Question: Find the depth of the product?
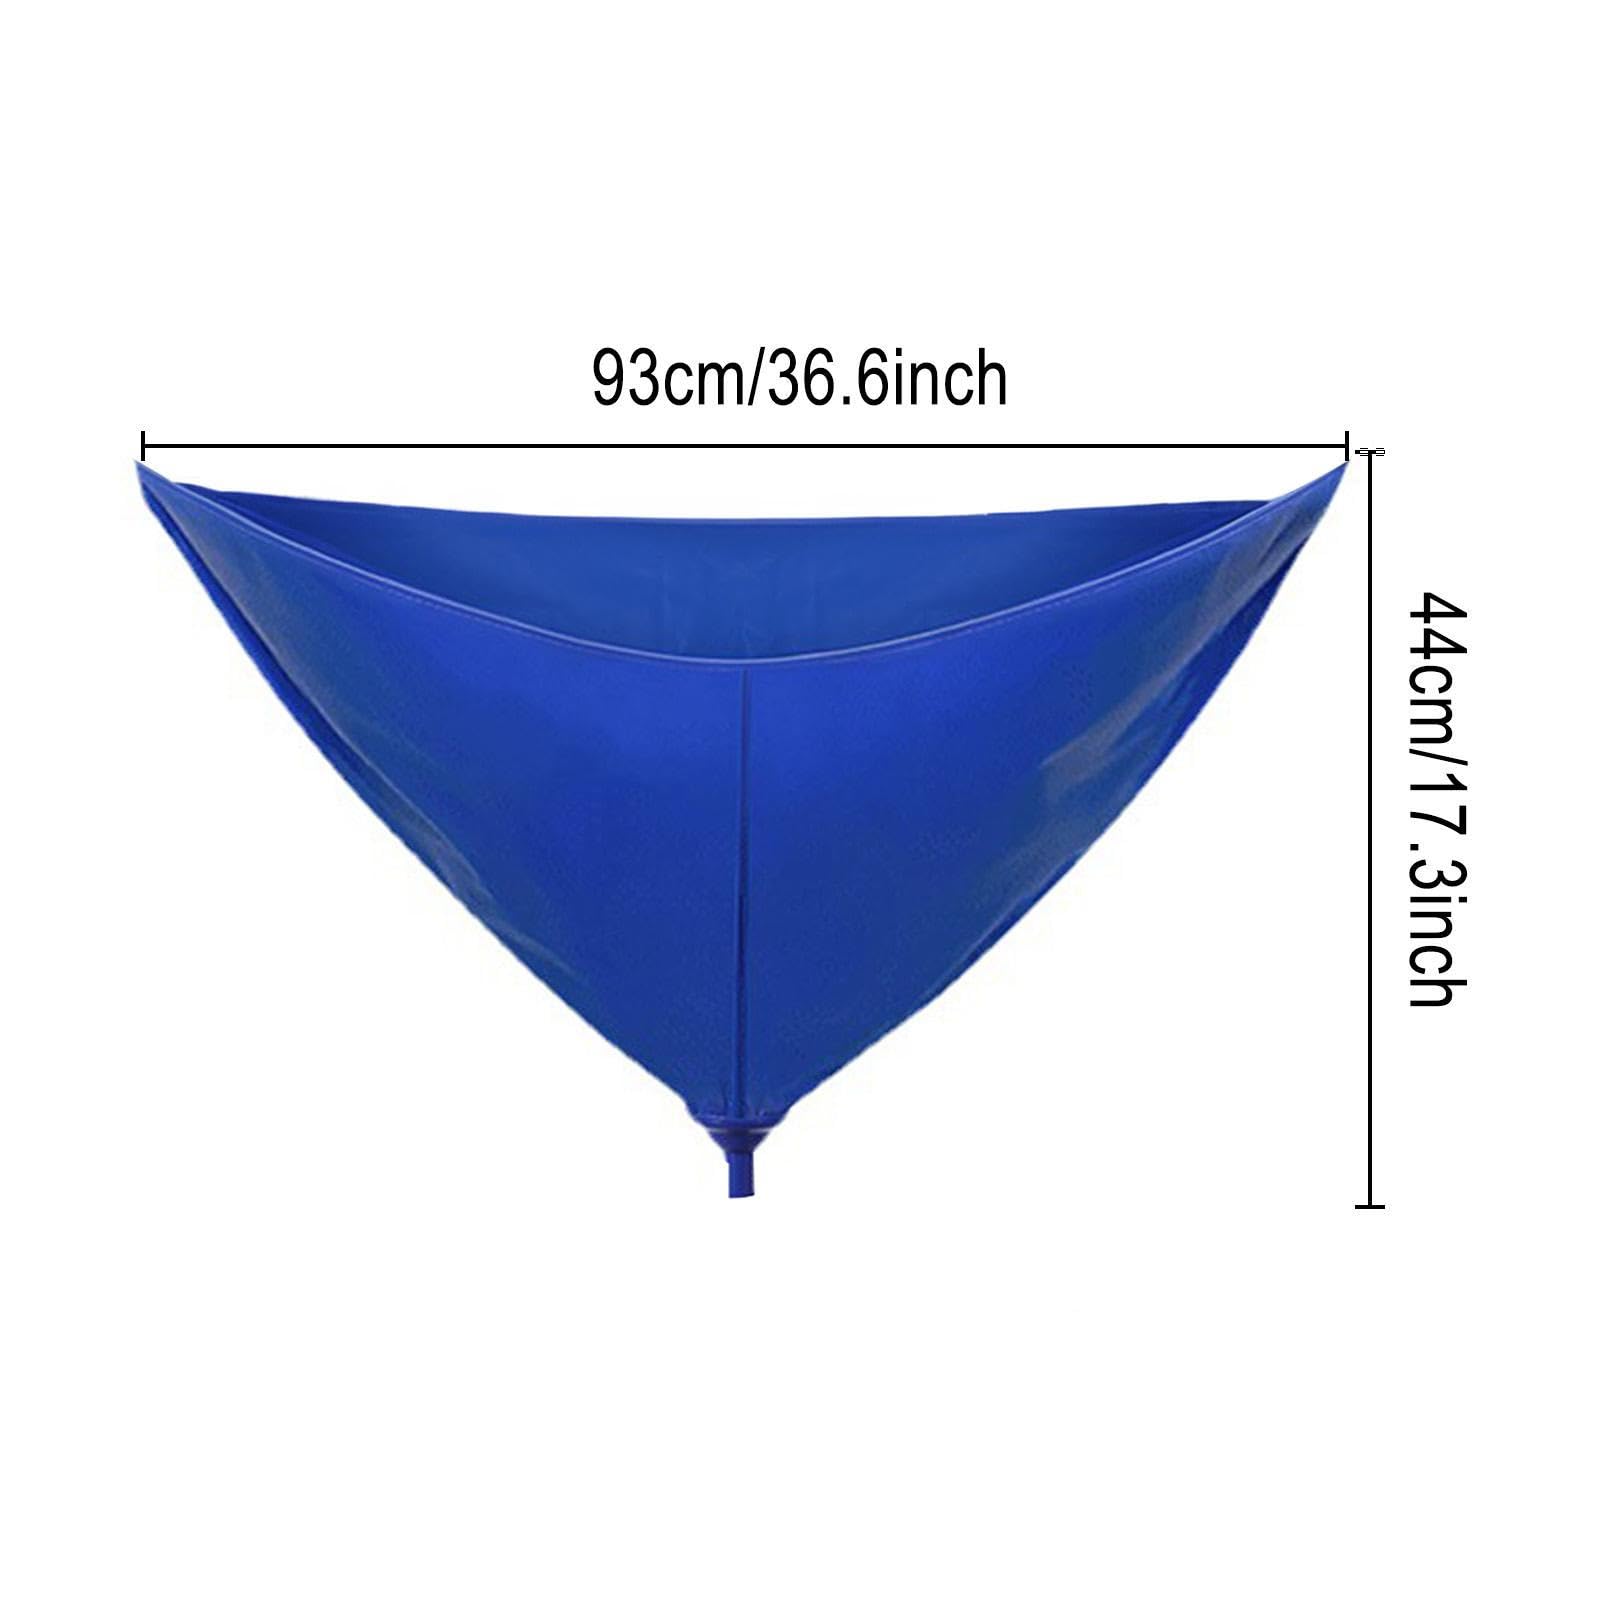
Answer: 44.0 centimetre